Lathe of Scray

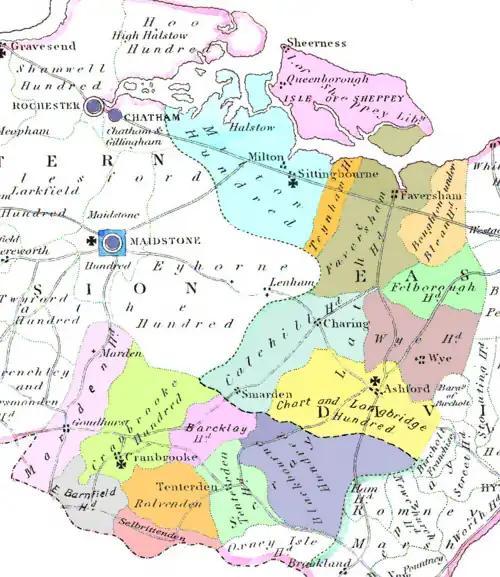
Lathe of Scray, showing hundreds

The lathe was bordered on the west by the Lathe of Aylesford and on the east by the Lathes of Shepway and St. Augustine. According to Hasted, the Lathe of Scray consisted of the following Hundreds: